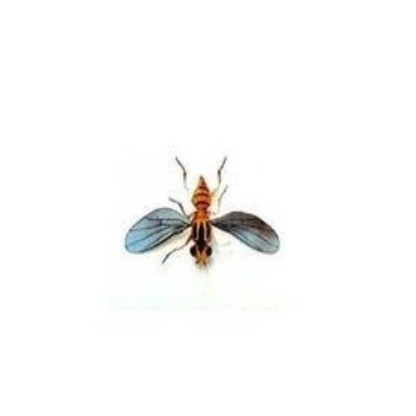
Nhãn: Rầy Nâu (Brown Plant Hopper)